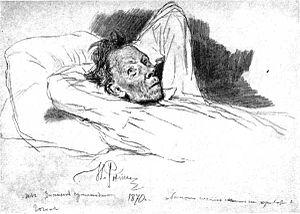
Ilia Iefimovitch Répine est un peintre russe né le 24 juillet 1844 et mort le 29 septembre 1930 à Kuokkala.